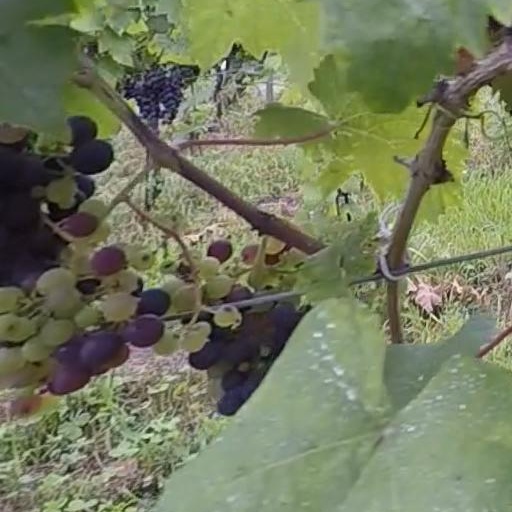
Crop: grape